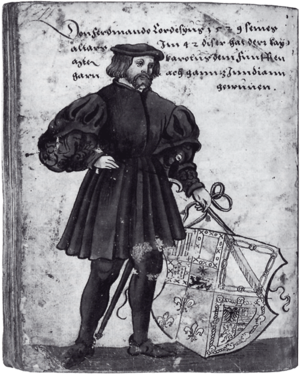
Hernán Cortés, dont le nom complet est Fernando Cortés de Monroy Pizarro Altamirano, premier marquis de la Vallée d'Oaxaca, né, probablement, en 1485, à Medellín et mort à Castilleja de la Cuesta le 2 décembre 1547, est un conquistador espagnol qui s'est emparé de l'Empire aztèque pour le compte de Charles Quint, roi de Castille et empereur romain germanique. Cette conquête est l'acte fondateur de la Nouvelle-Espagne et marque une étape fondamentale de la colonisation espagnole des Amériques au XVIᵉ siècle.
Christoph Weiditz, né à Strasbourg en 1498 et mort à Fribourg-en-Brisgau en 1559, est un peintre, médailleur, sculpteur et orfèvre allemand.